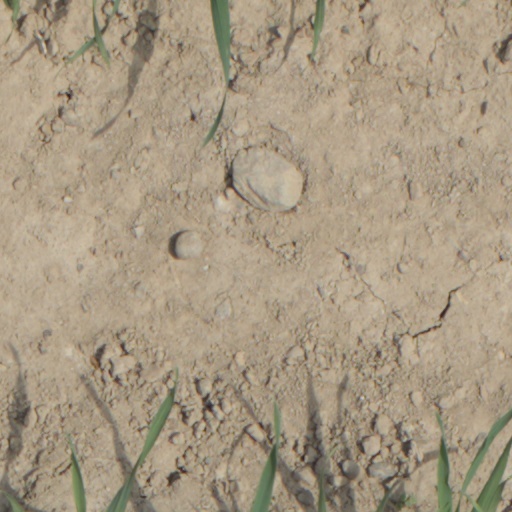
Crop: wheat